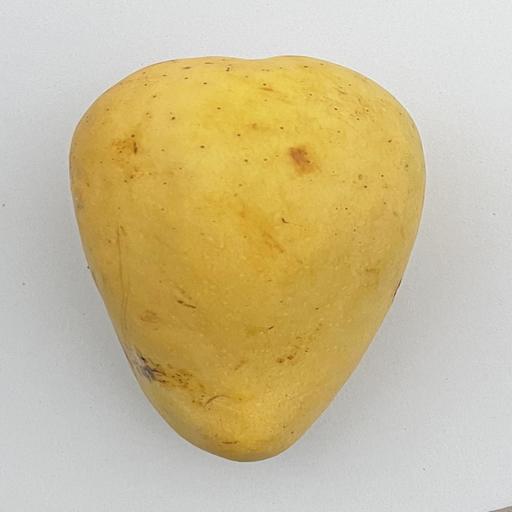
Crop type: Mango_Alphonso